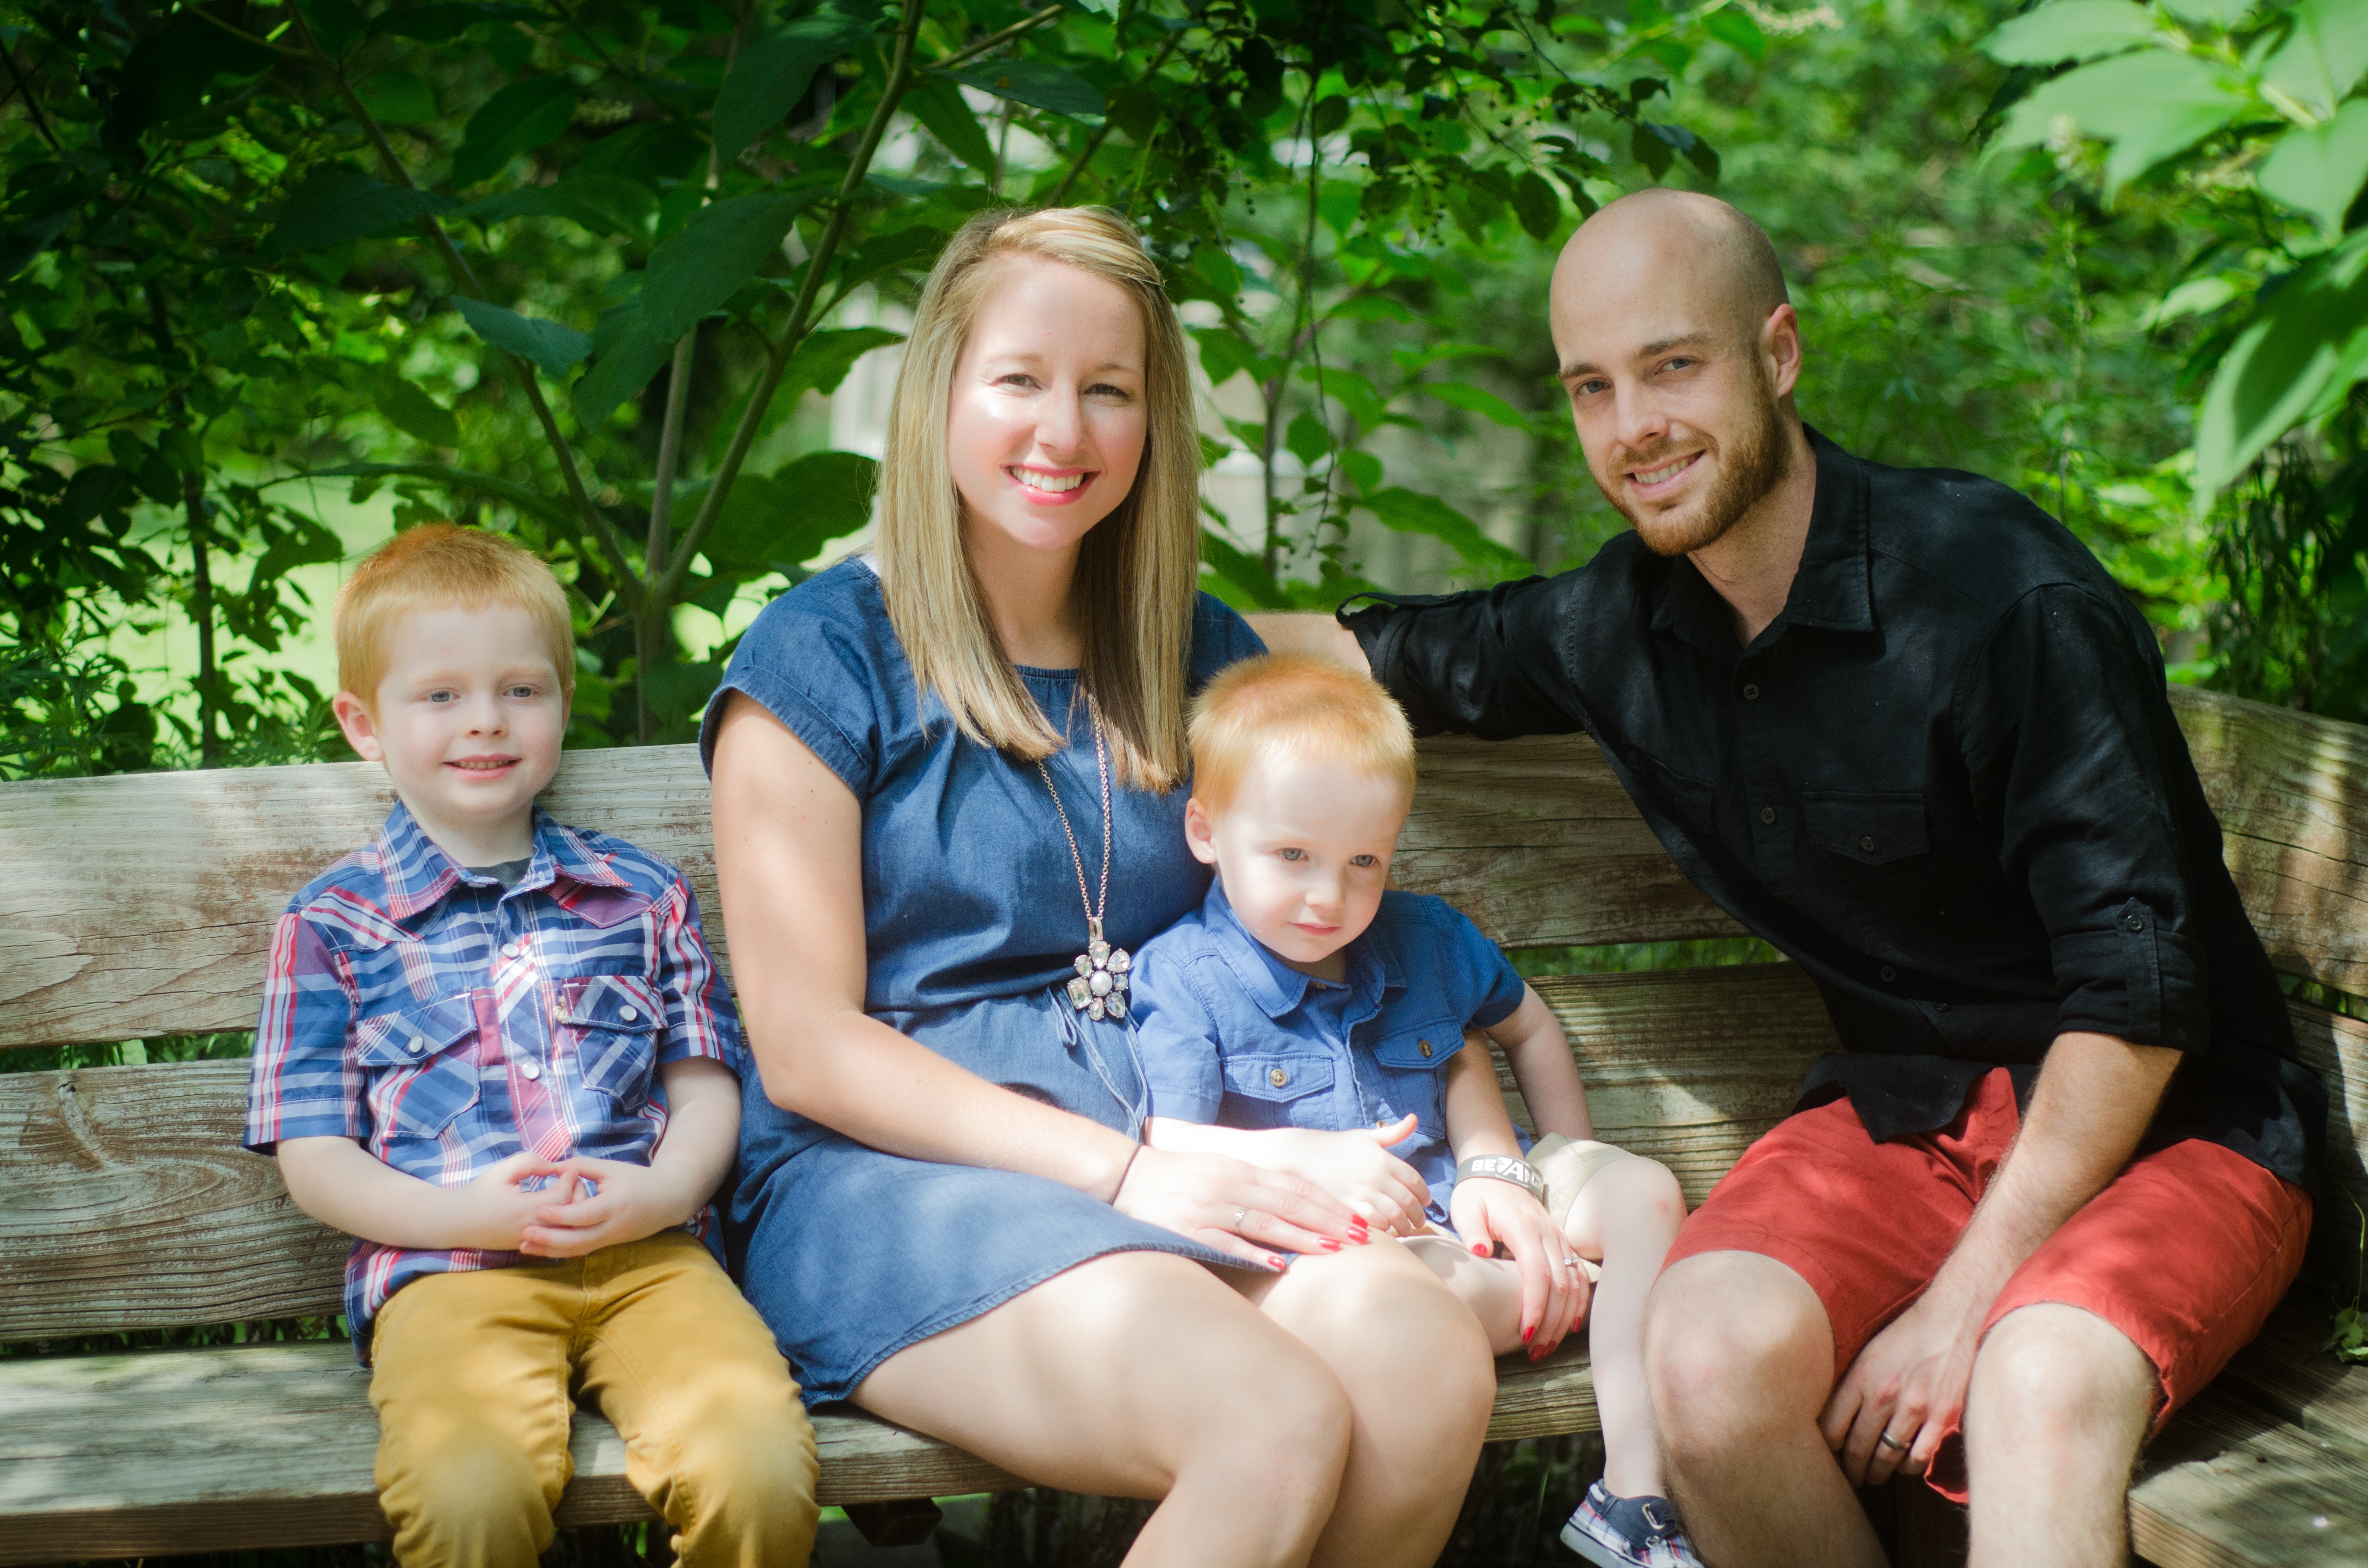
person, people, bench, sitting, park, child, sibling, family, kids, children, happy, boys, brothers, parents, siblings, parenting, portrait photography, social group, family reunion, poeple